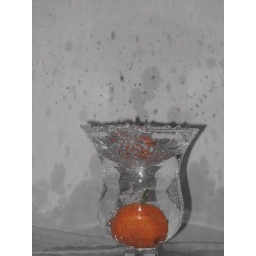
Stuk fruit valt in water